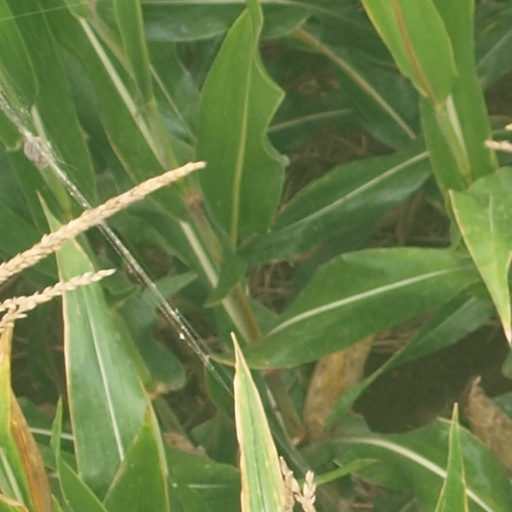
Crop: maize; corn